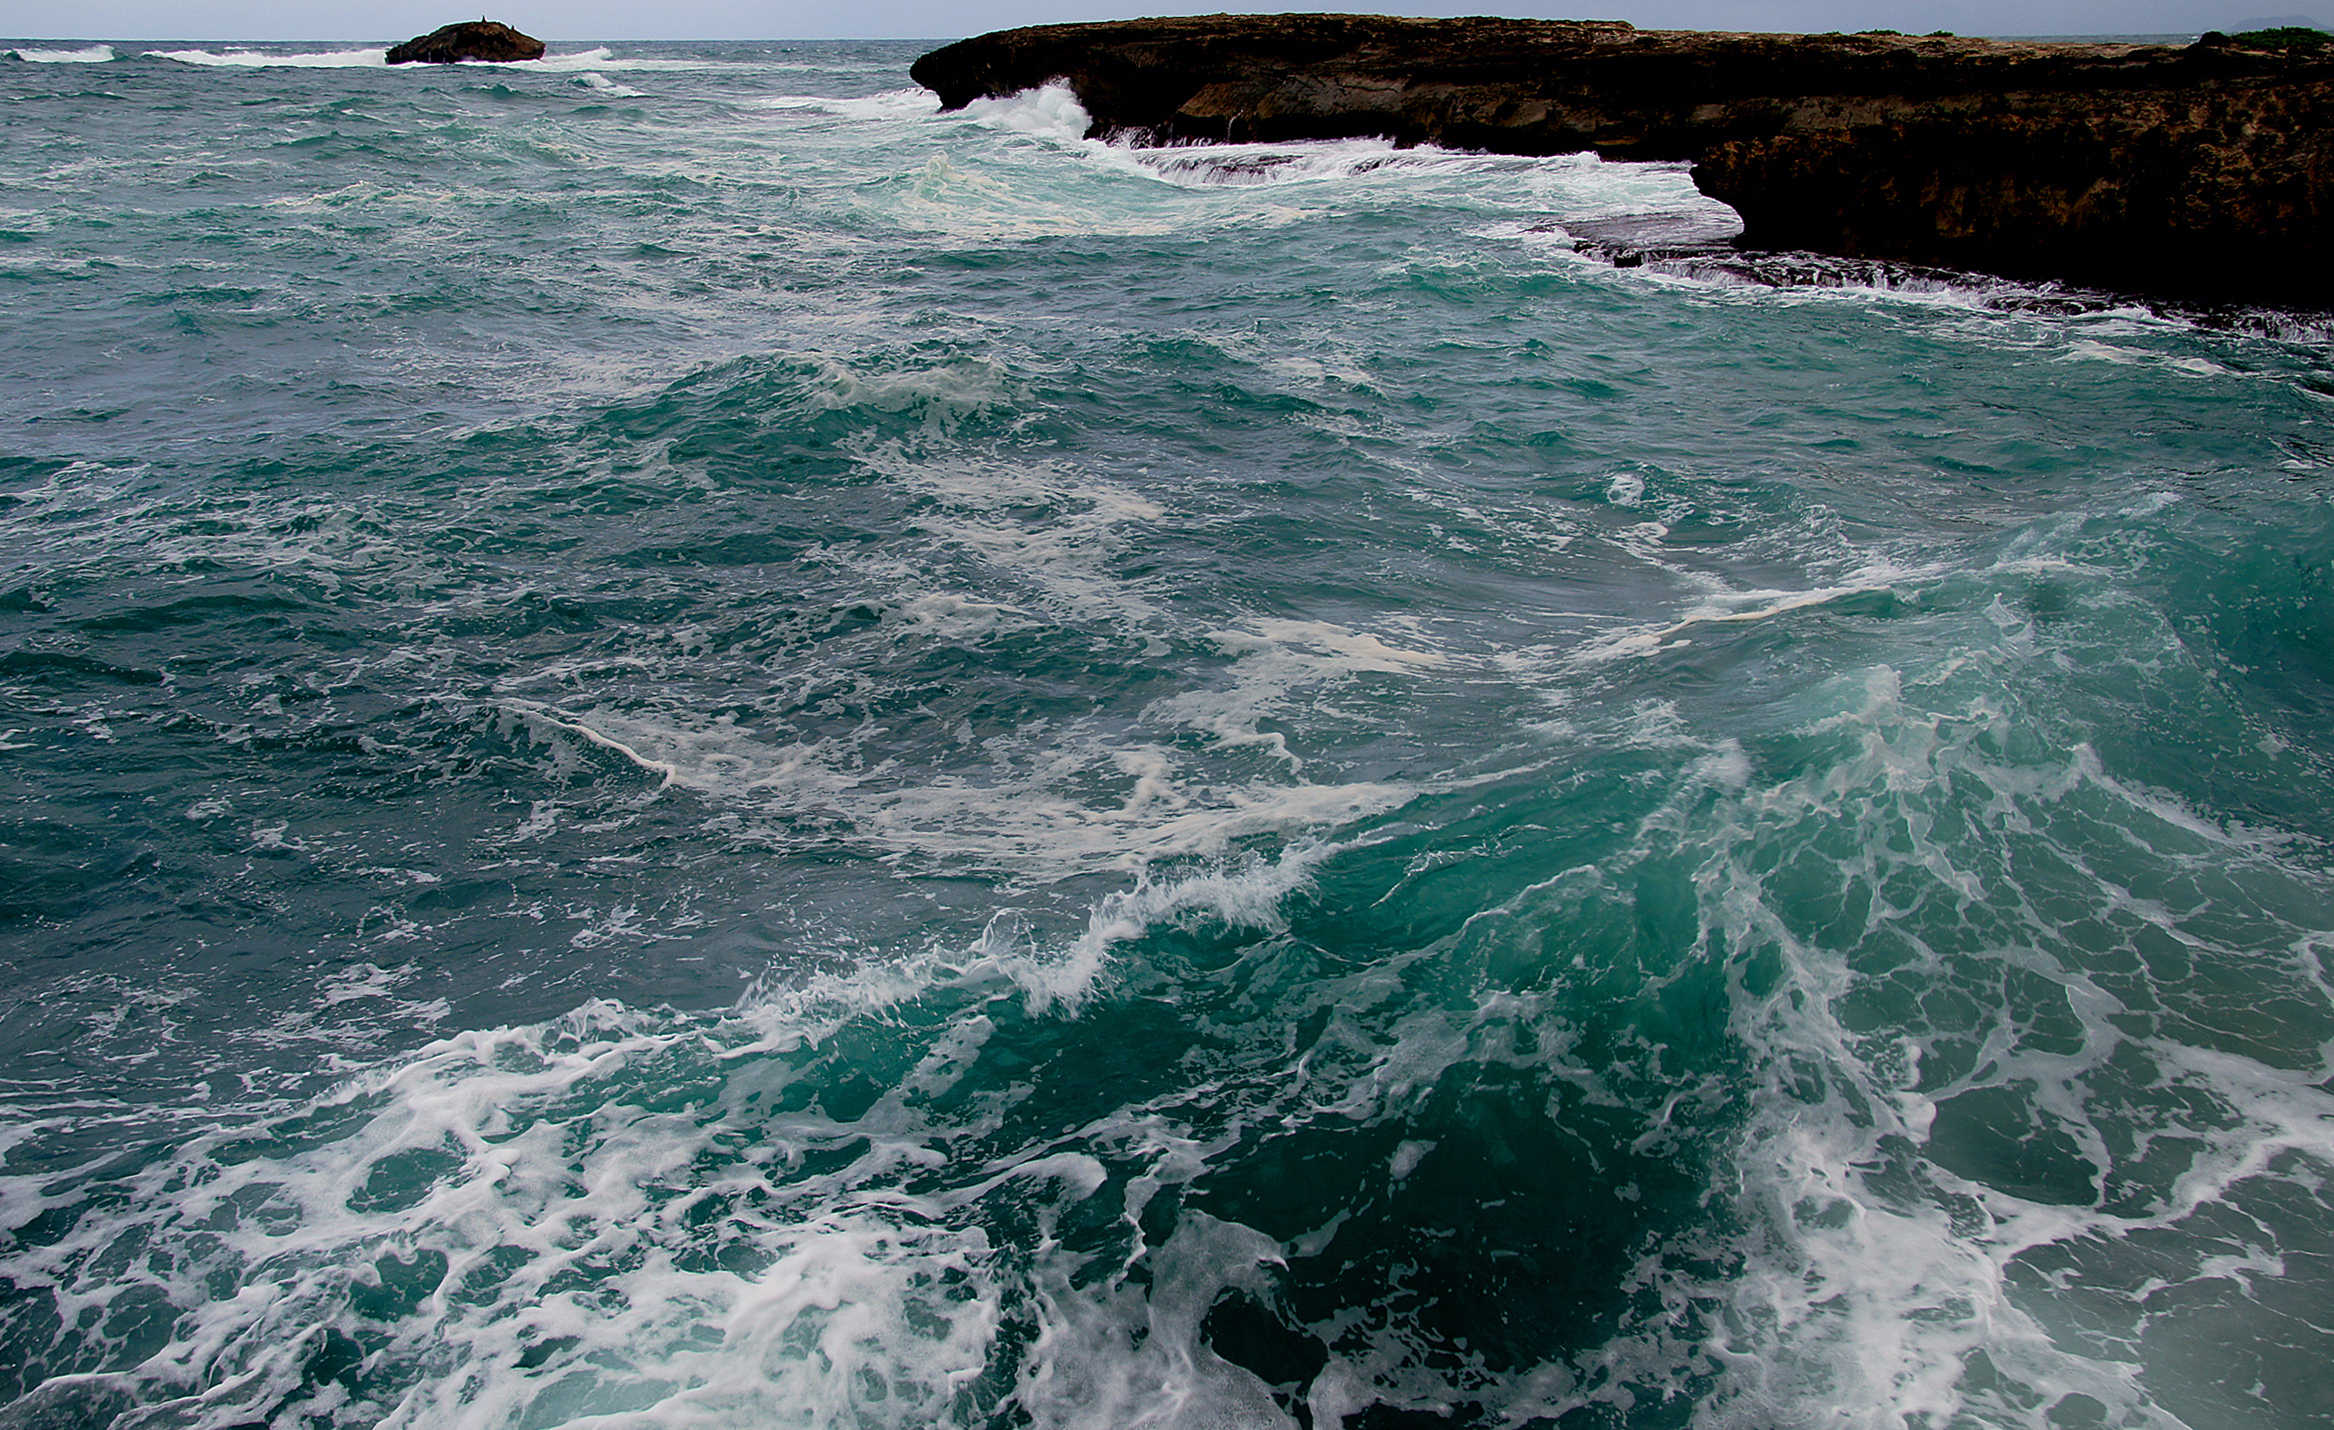
sea, coast, ocean, shore, wave, bay, hawaii, terrain, sonyalpha, pacificisland, pacificislands, oahu, sonydslra580, tamron18270mmpzd, cape, swells, deepbluesea, arctic ocean, wind wave